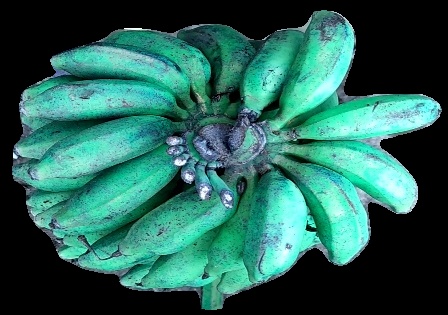
Variety: rasbale
Grade: grade3